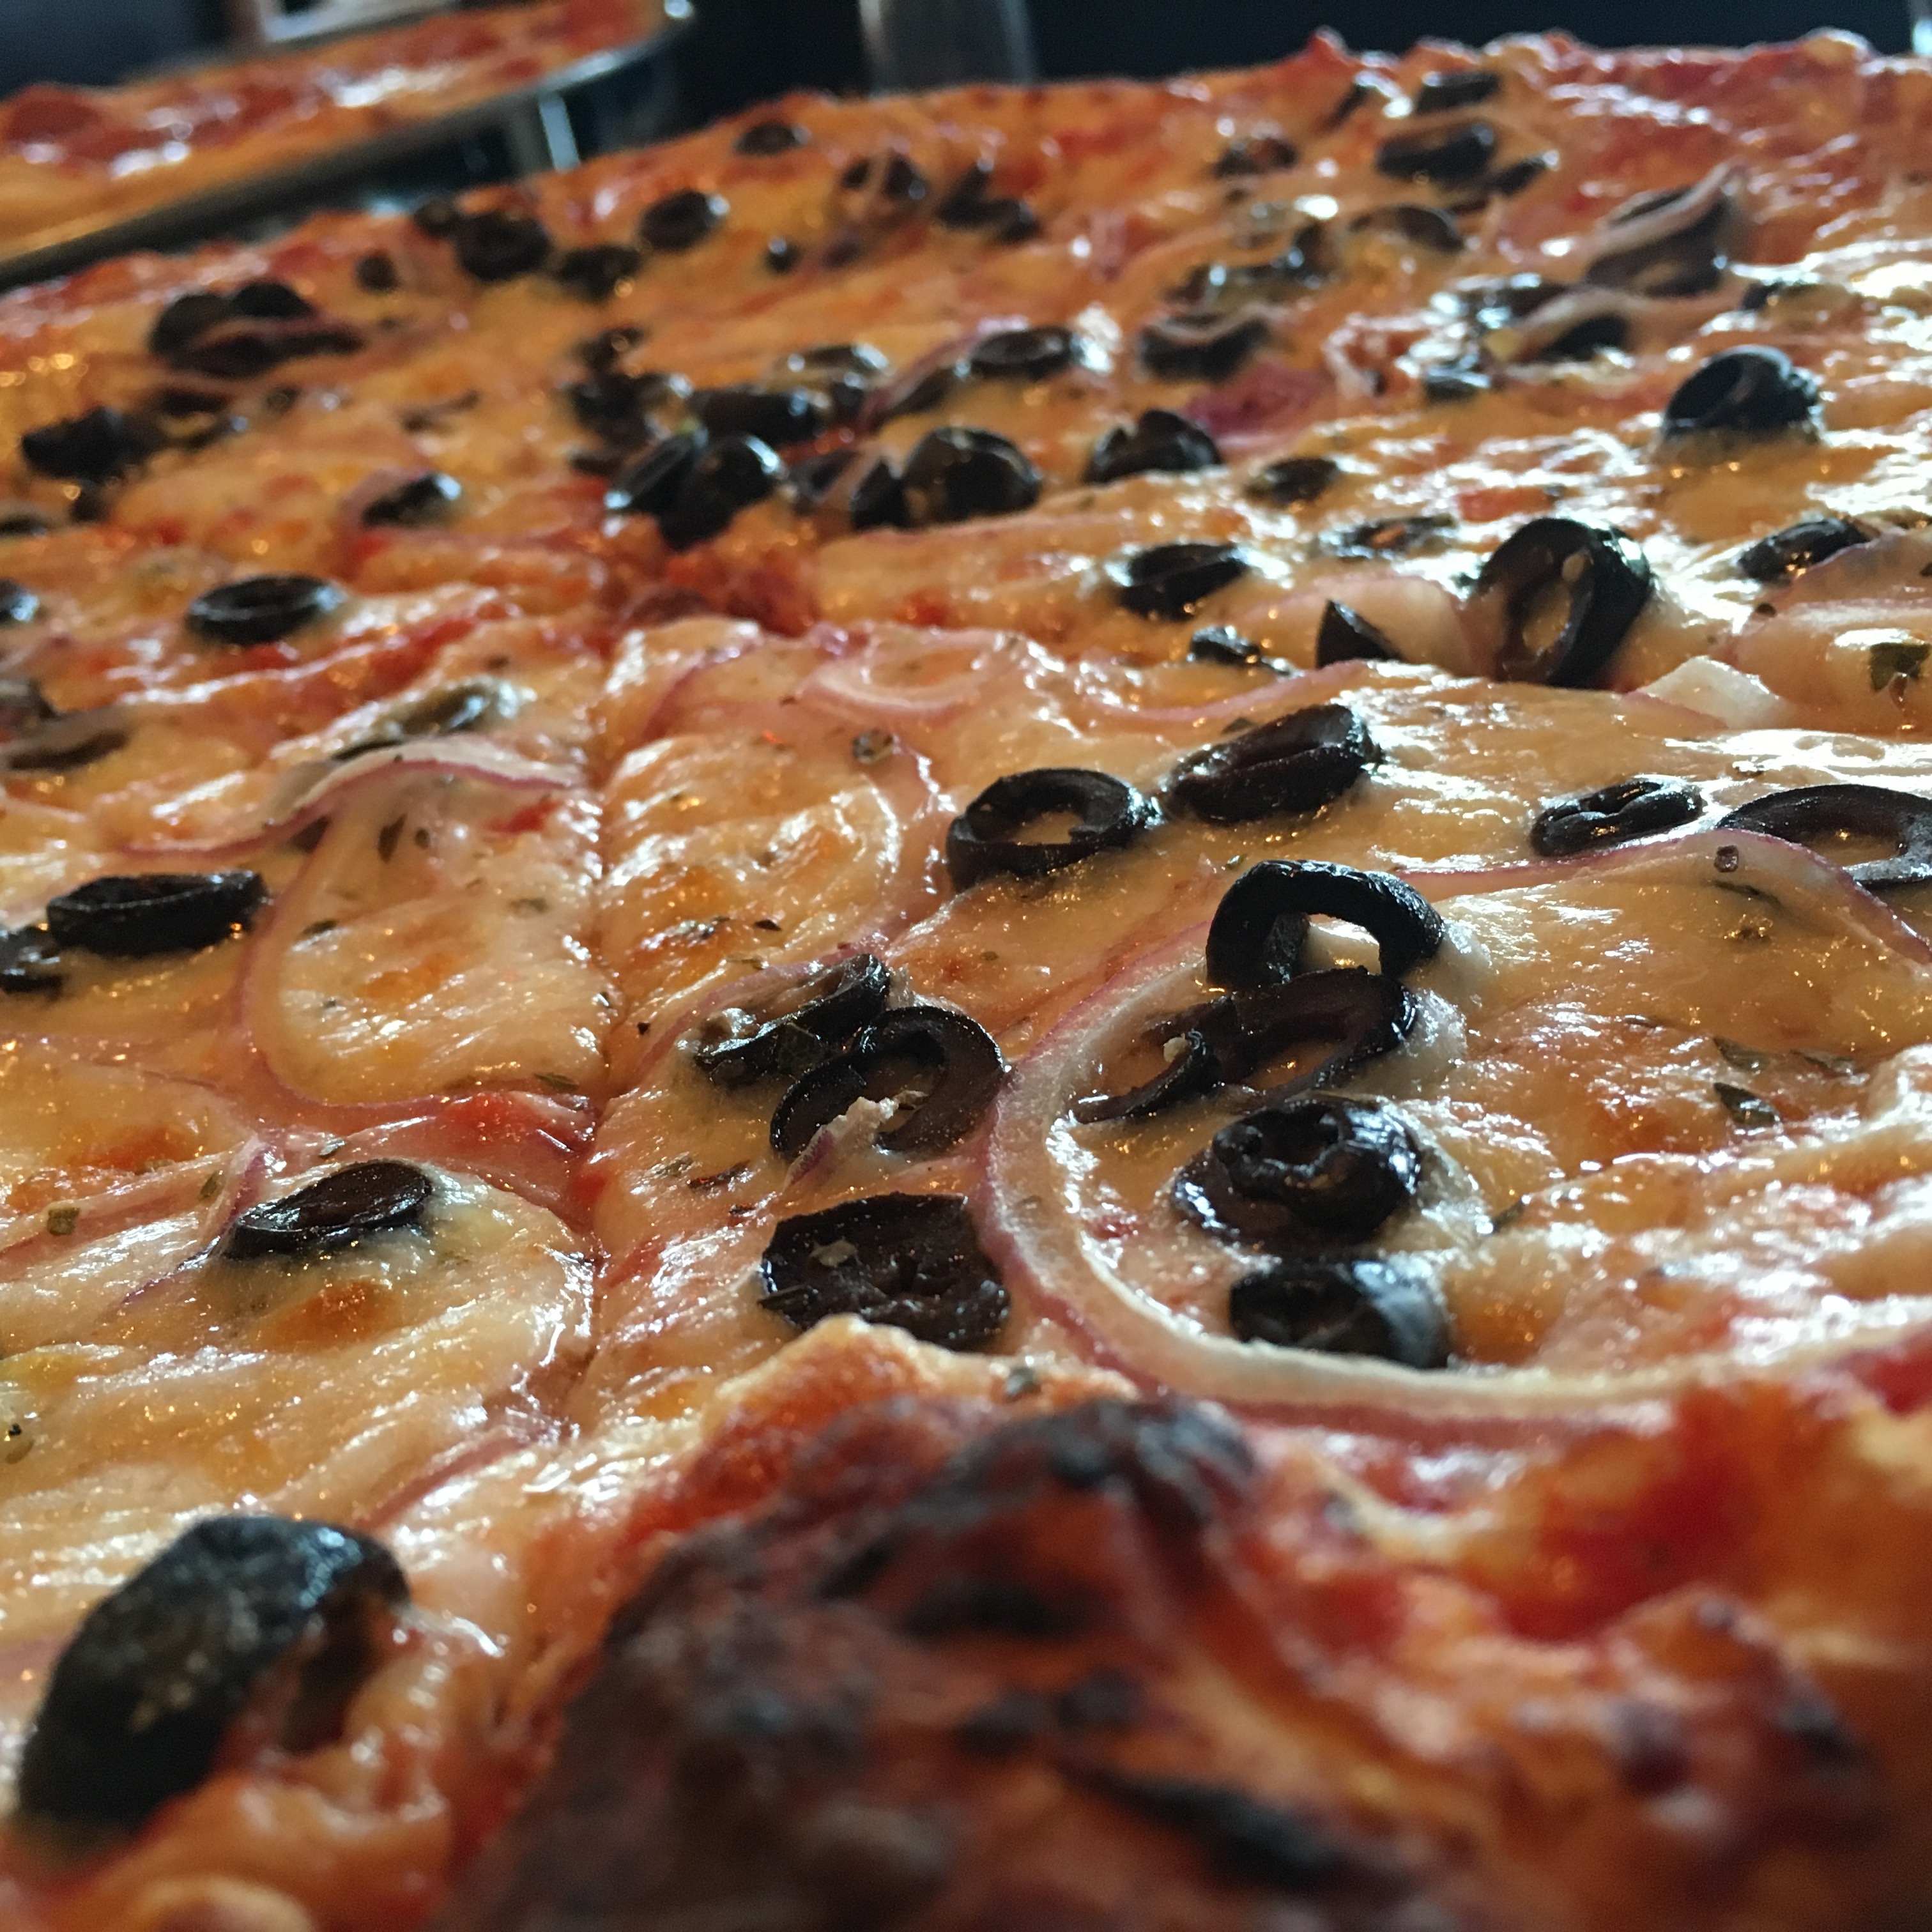
dish, meal, food, produce, vegetable, fresh, breakfast, baking, dessert, meat, lunch, cuisine, sauce, delicious, homemade, slice, basil, pizza, cheese, tomato, crust, dinner, tasty, italian, onions, mozzarella, baked goods, italian food, focaccia